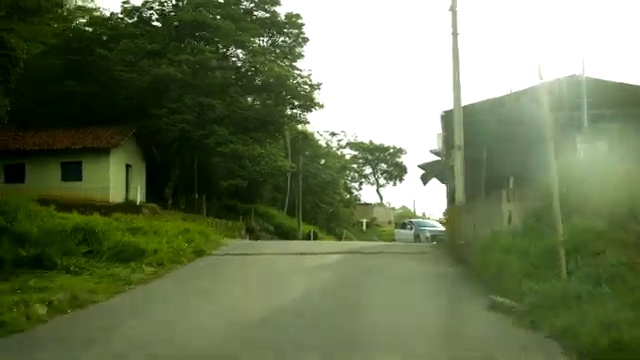
Fire: no
Smoke: no